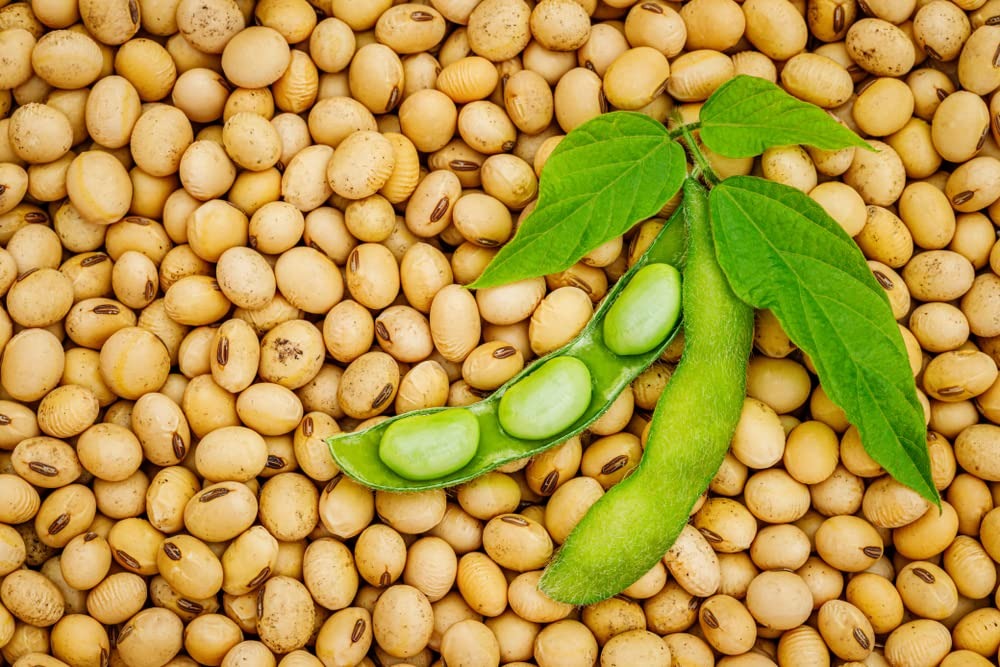
Item Name: Soybeans (5 Lbs) Gluten Free, Great for Salad Sprouts Grown in Iowa, Vegetarian Diet, Tofu, Soymilk. Soybean Seeds
Product Description: 5 pounds of new crop beans grown in the Midwest. Sprout em, cook em, STEM kids kit. Fun and nutritious. Full of Essential Proteins and Oils. Tempeh Natto organic food vegetable seed tofu edamame sprouting sprout seeds non gmo free genetically modified corn beans yellow gold grow garden tools soy milk edible beans
Value: 128.0
Unit: Ounce

Price: 26.95